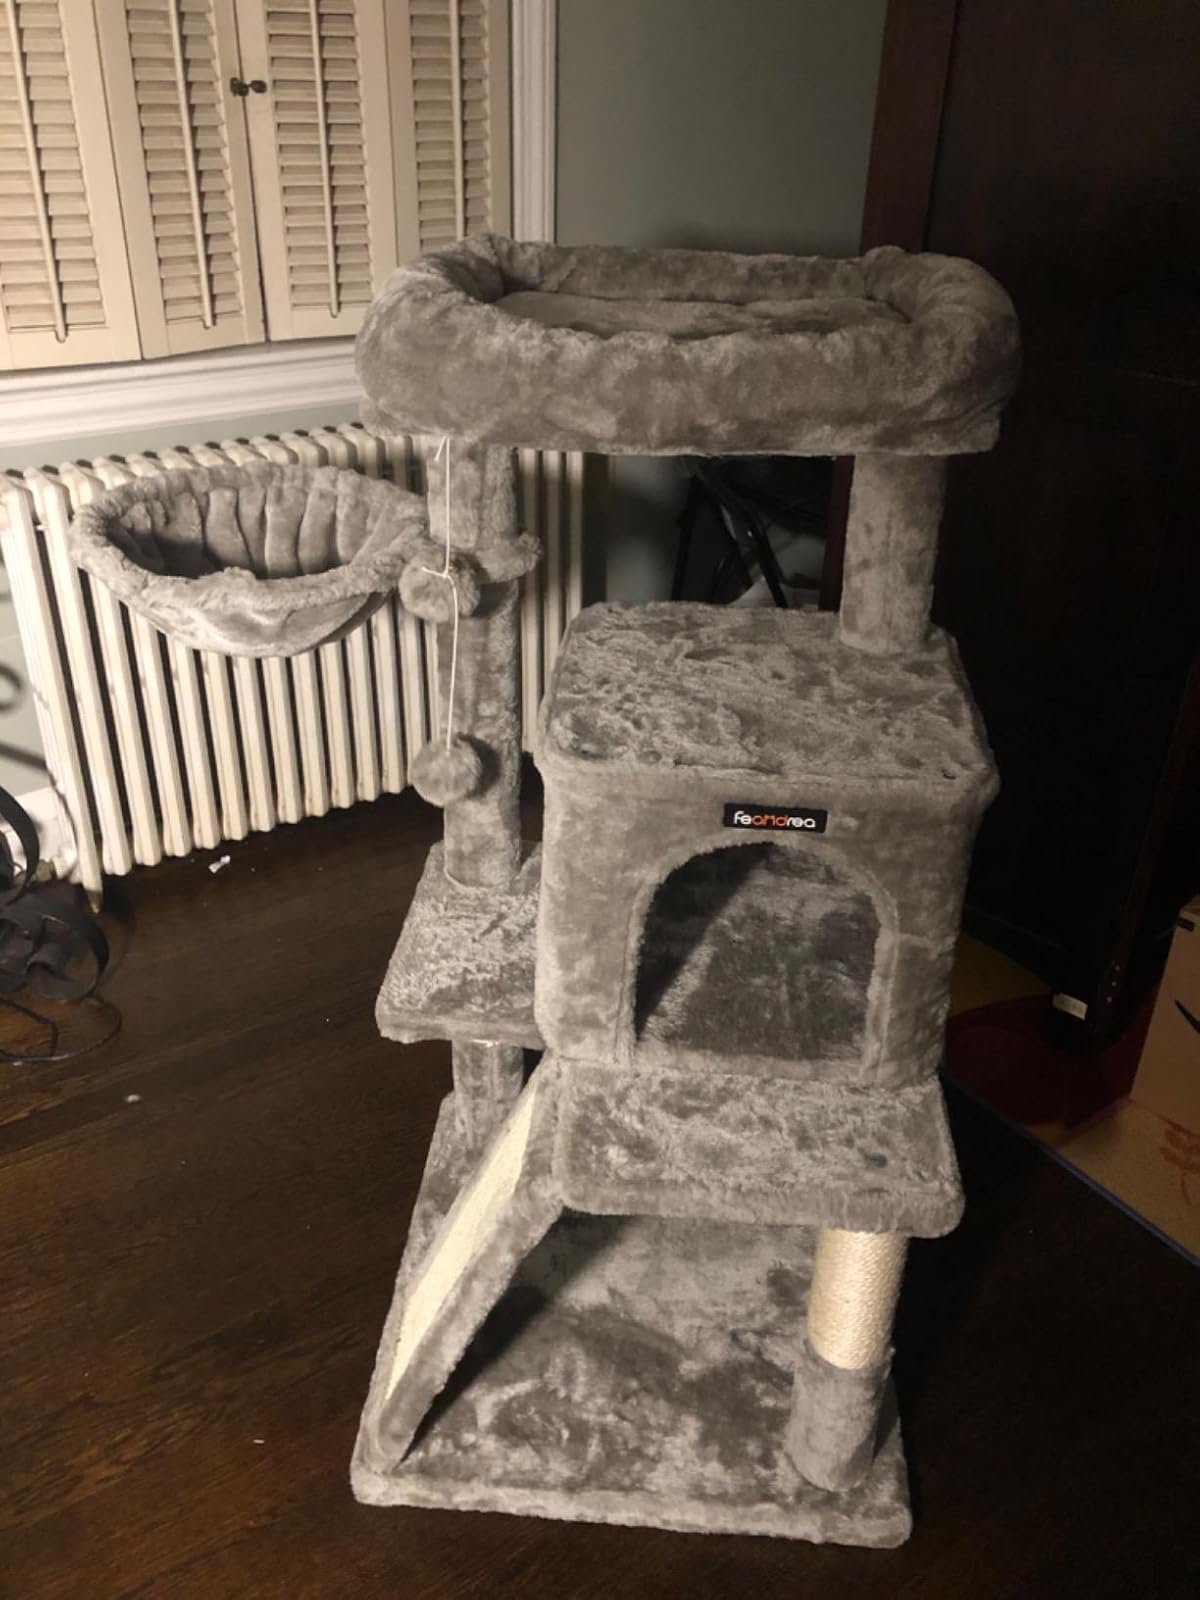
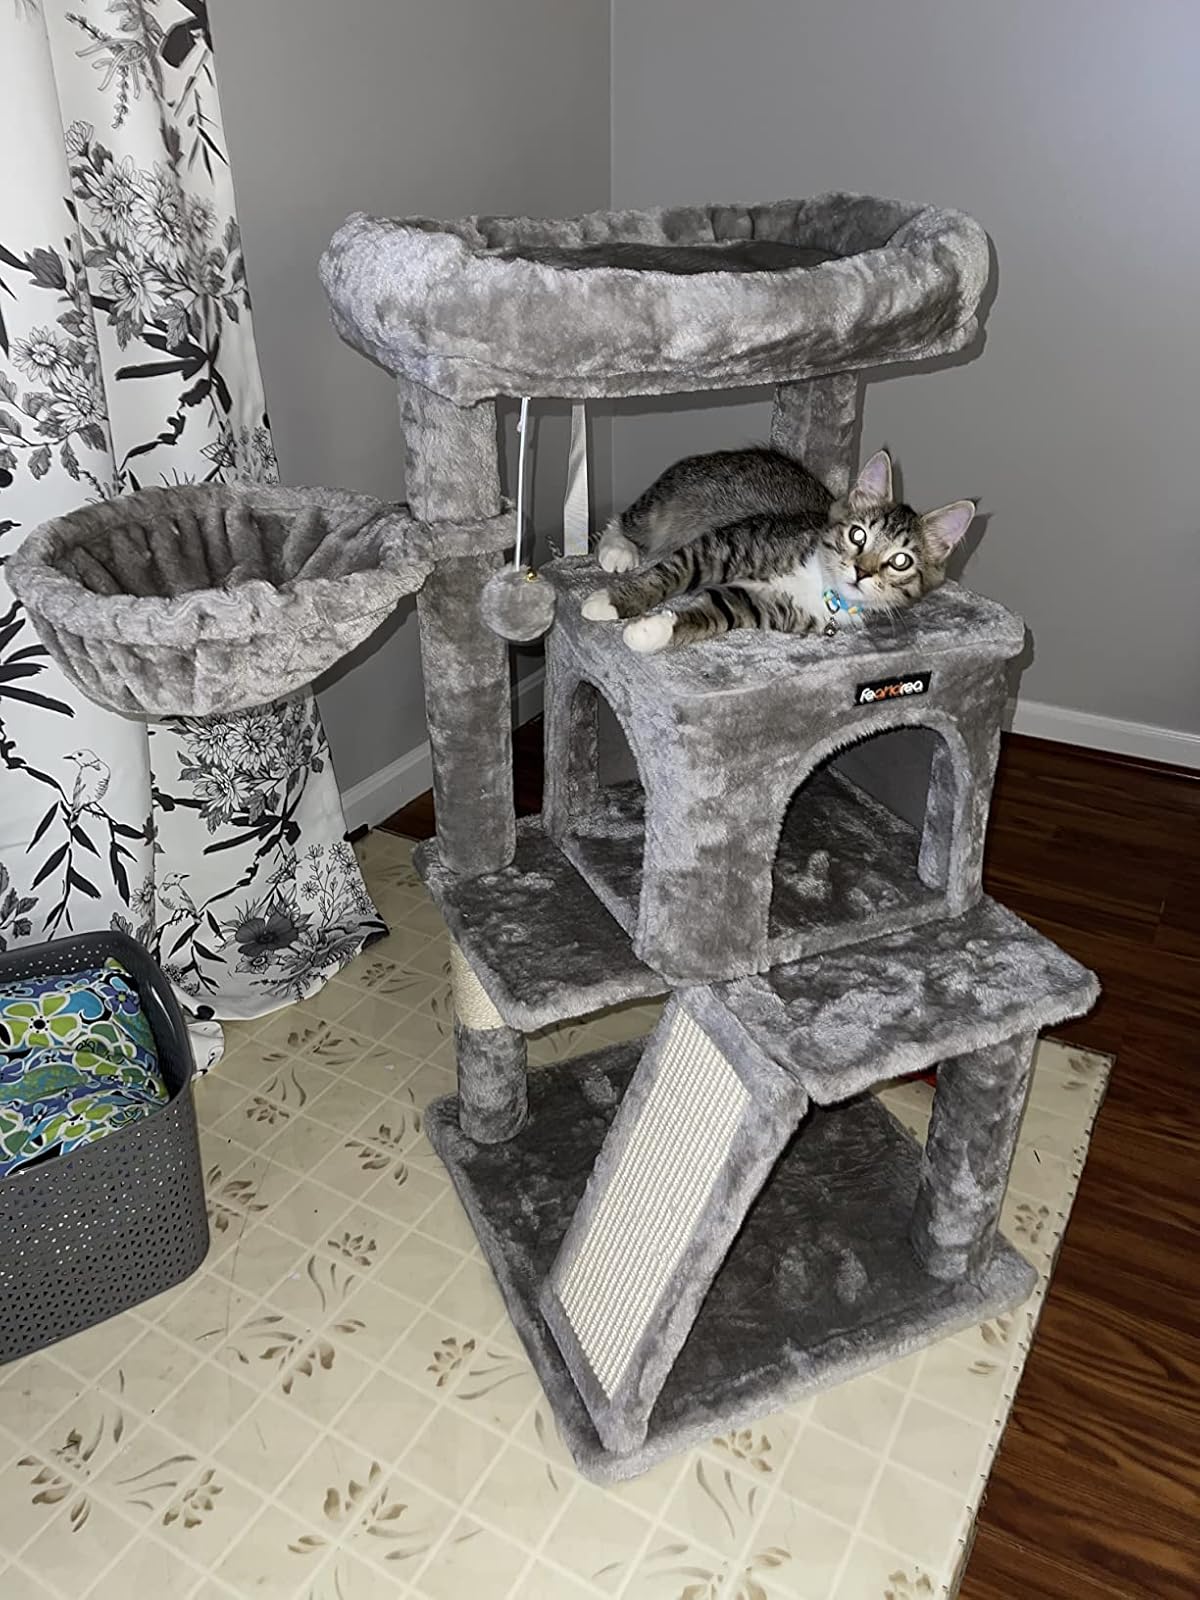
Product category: items_cat tree
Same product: yes